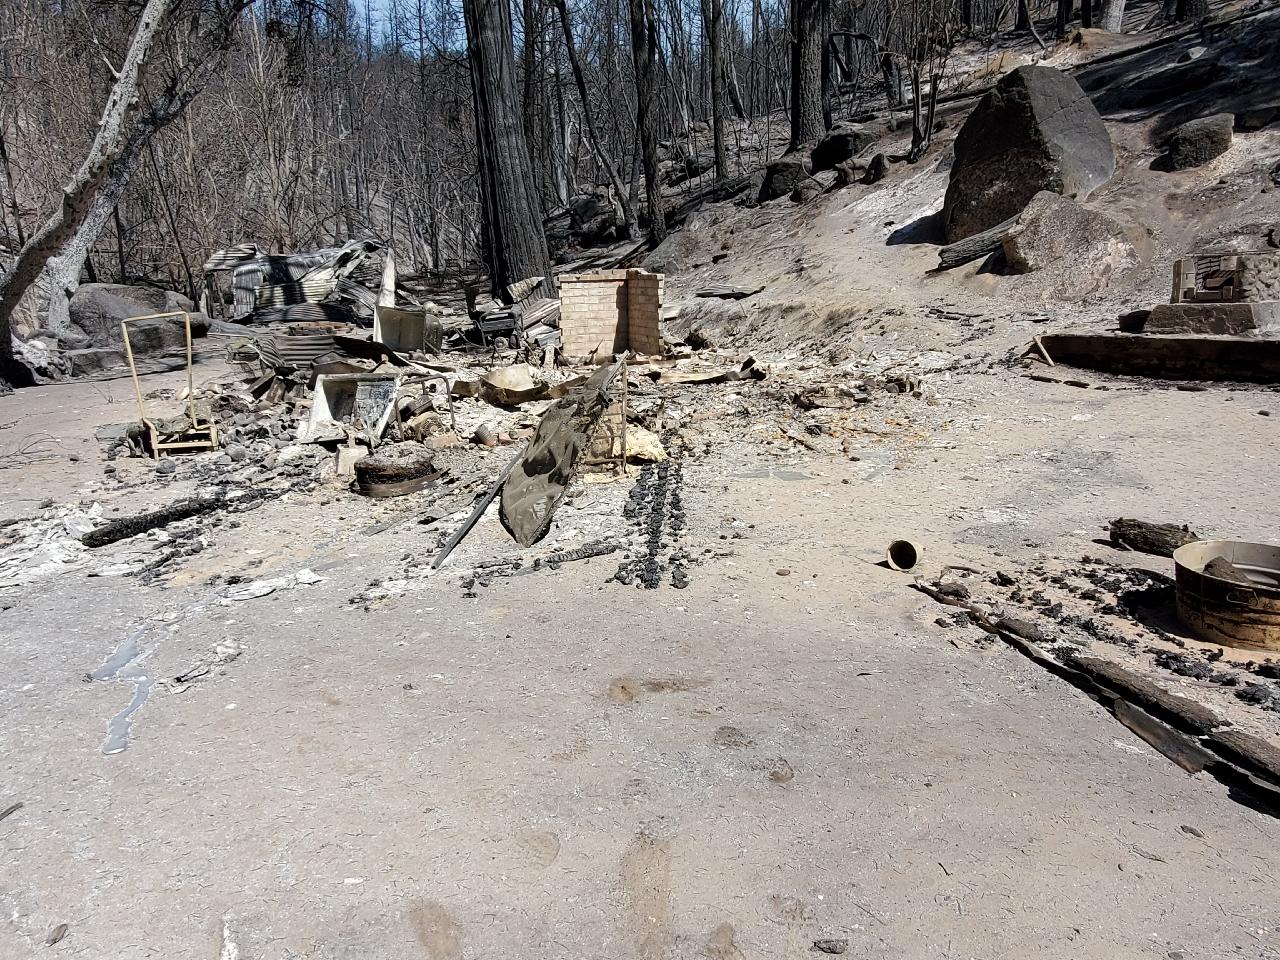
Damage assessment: destroyed